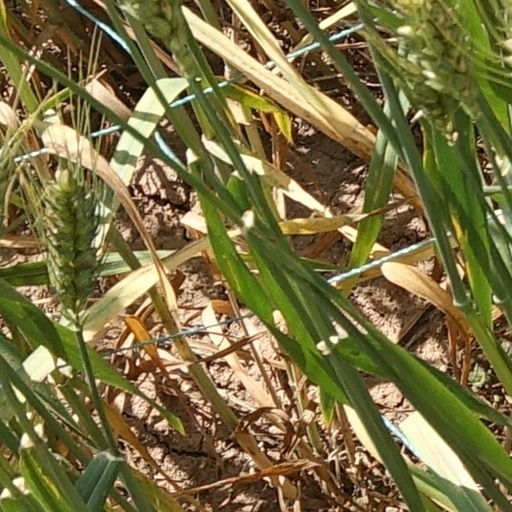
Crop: wheat